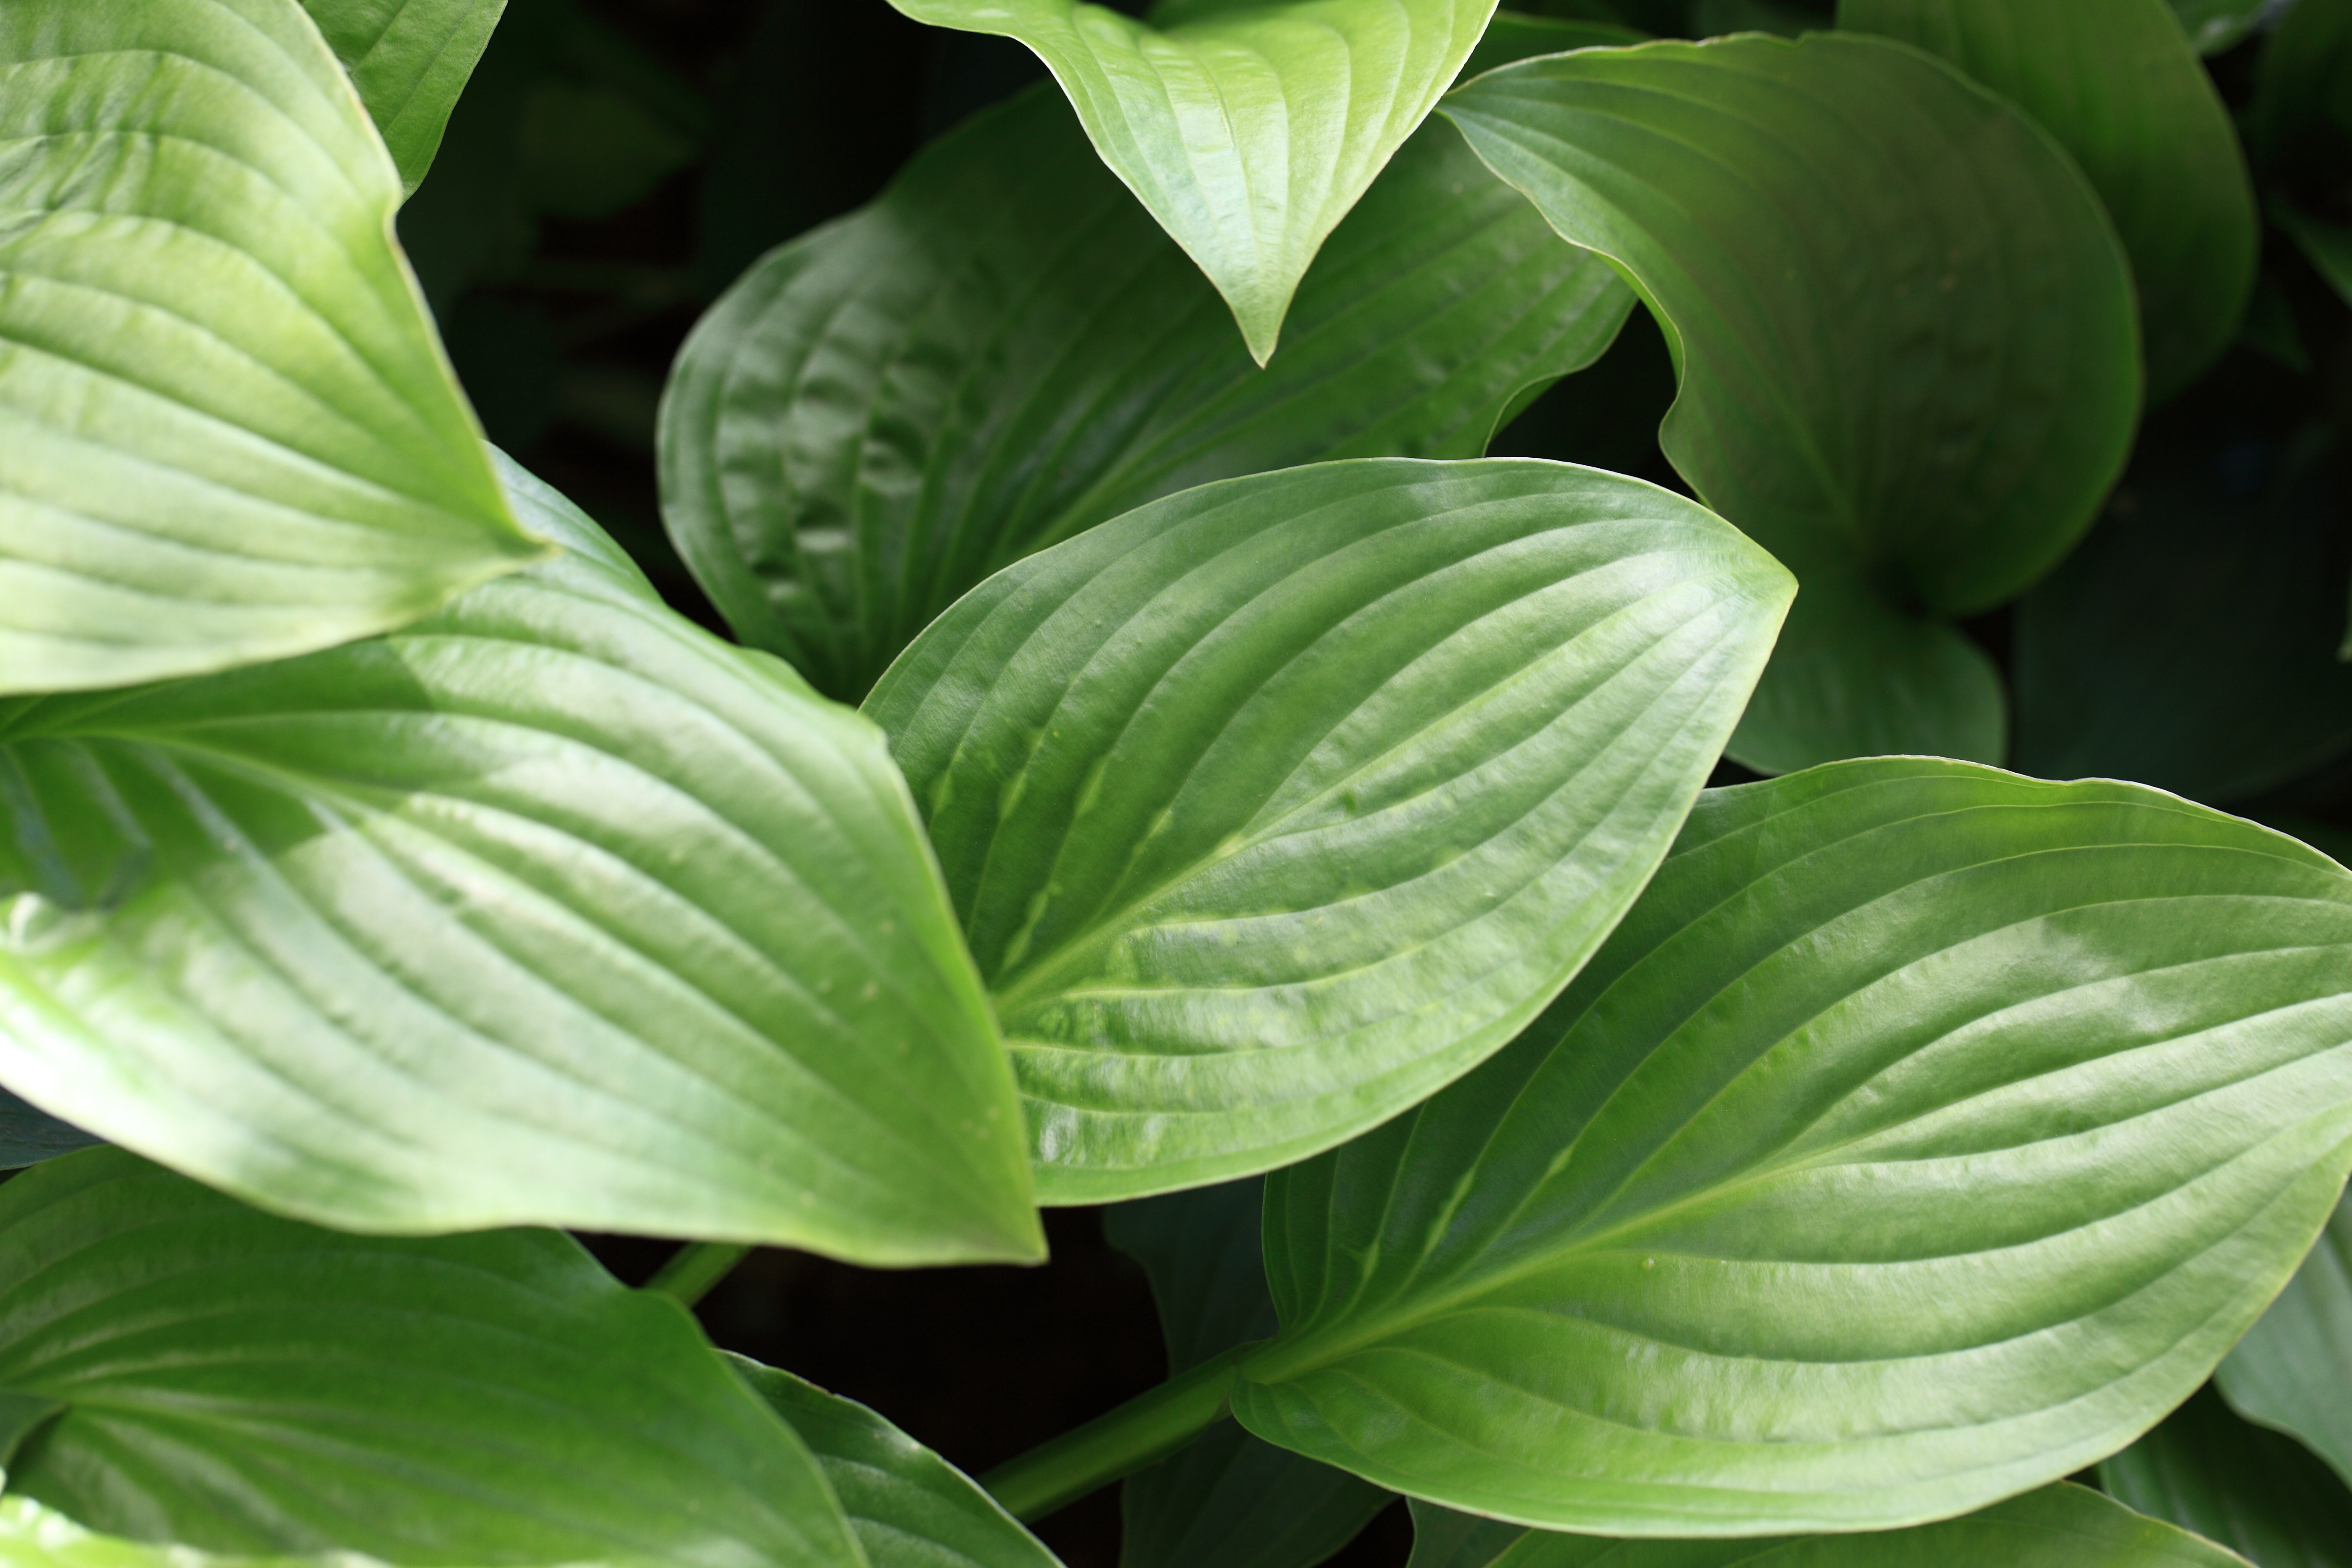
plant, leaf, flower, pattern, green, high, produce, botany, flora, background, wallpaper, 5d, hires, markii, hi, res, resolution, chiba, ichihara, arum, flowering plant, plant stem, land plant, arrowroot family